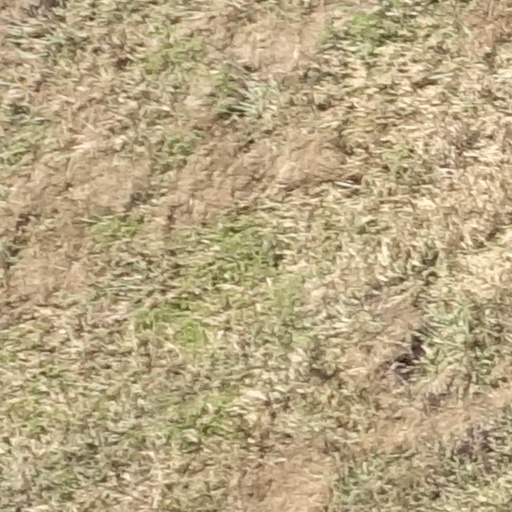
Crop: sorghum